Cheick Doucouré

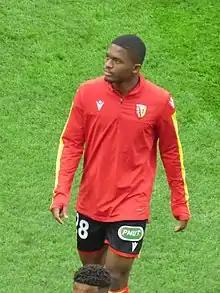
Doucouré with Lens in 2019

Cheick Oumar Doucouré (born 8 January 2000) is a Malian professional footballer who plays as a defensive midfielder for club Crystal Palace.